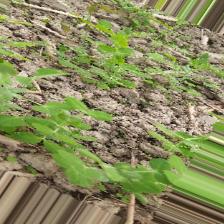
Label: Normal